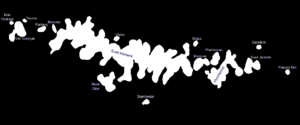
Les îles Infernales sont un ensemble de vingt-et-un îlots situés en Croatie au sud de l'île de Hvar, au large de la ville et de la baie de Hvar. L'île principale est Sveti Klement, qui couvre à elle seule plus des deux-tiers de la superficie de l'ensemble.